Moccasin Bluff site

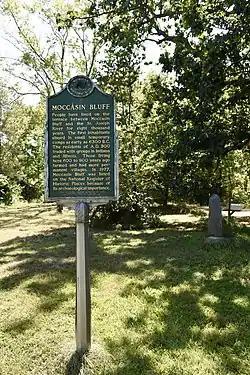

The Moccasin Bluff site (also designated 20BE8) is an archaeological site located along the Red Bud Trail and the St. Joseph River north of Buchanan, Michigan. It was listed on the National Register of Historic Places in 1977, and has been classified as a multi-component prehistoric site with the major component dating to the Late Woodland/Upper Mississippian period.